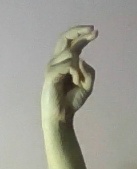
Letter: zay